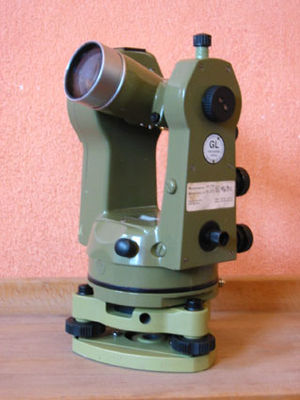
Teodolit
Moderne teodolit af mærket "Kern".
Teodolitten er et vinkelmålinginstrument til brug for landmåling.